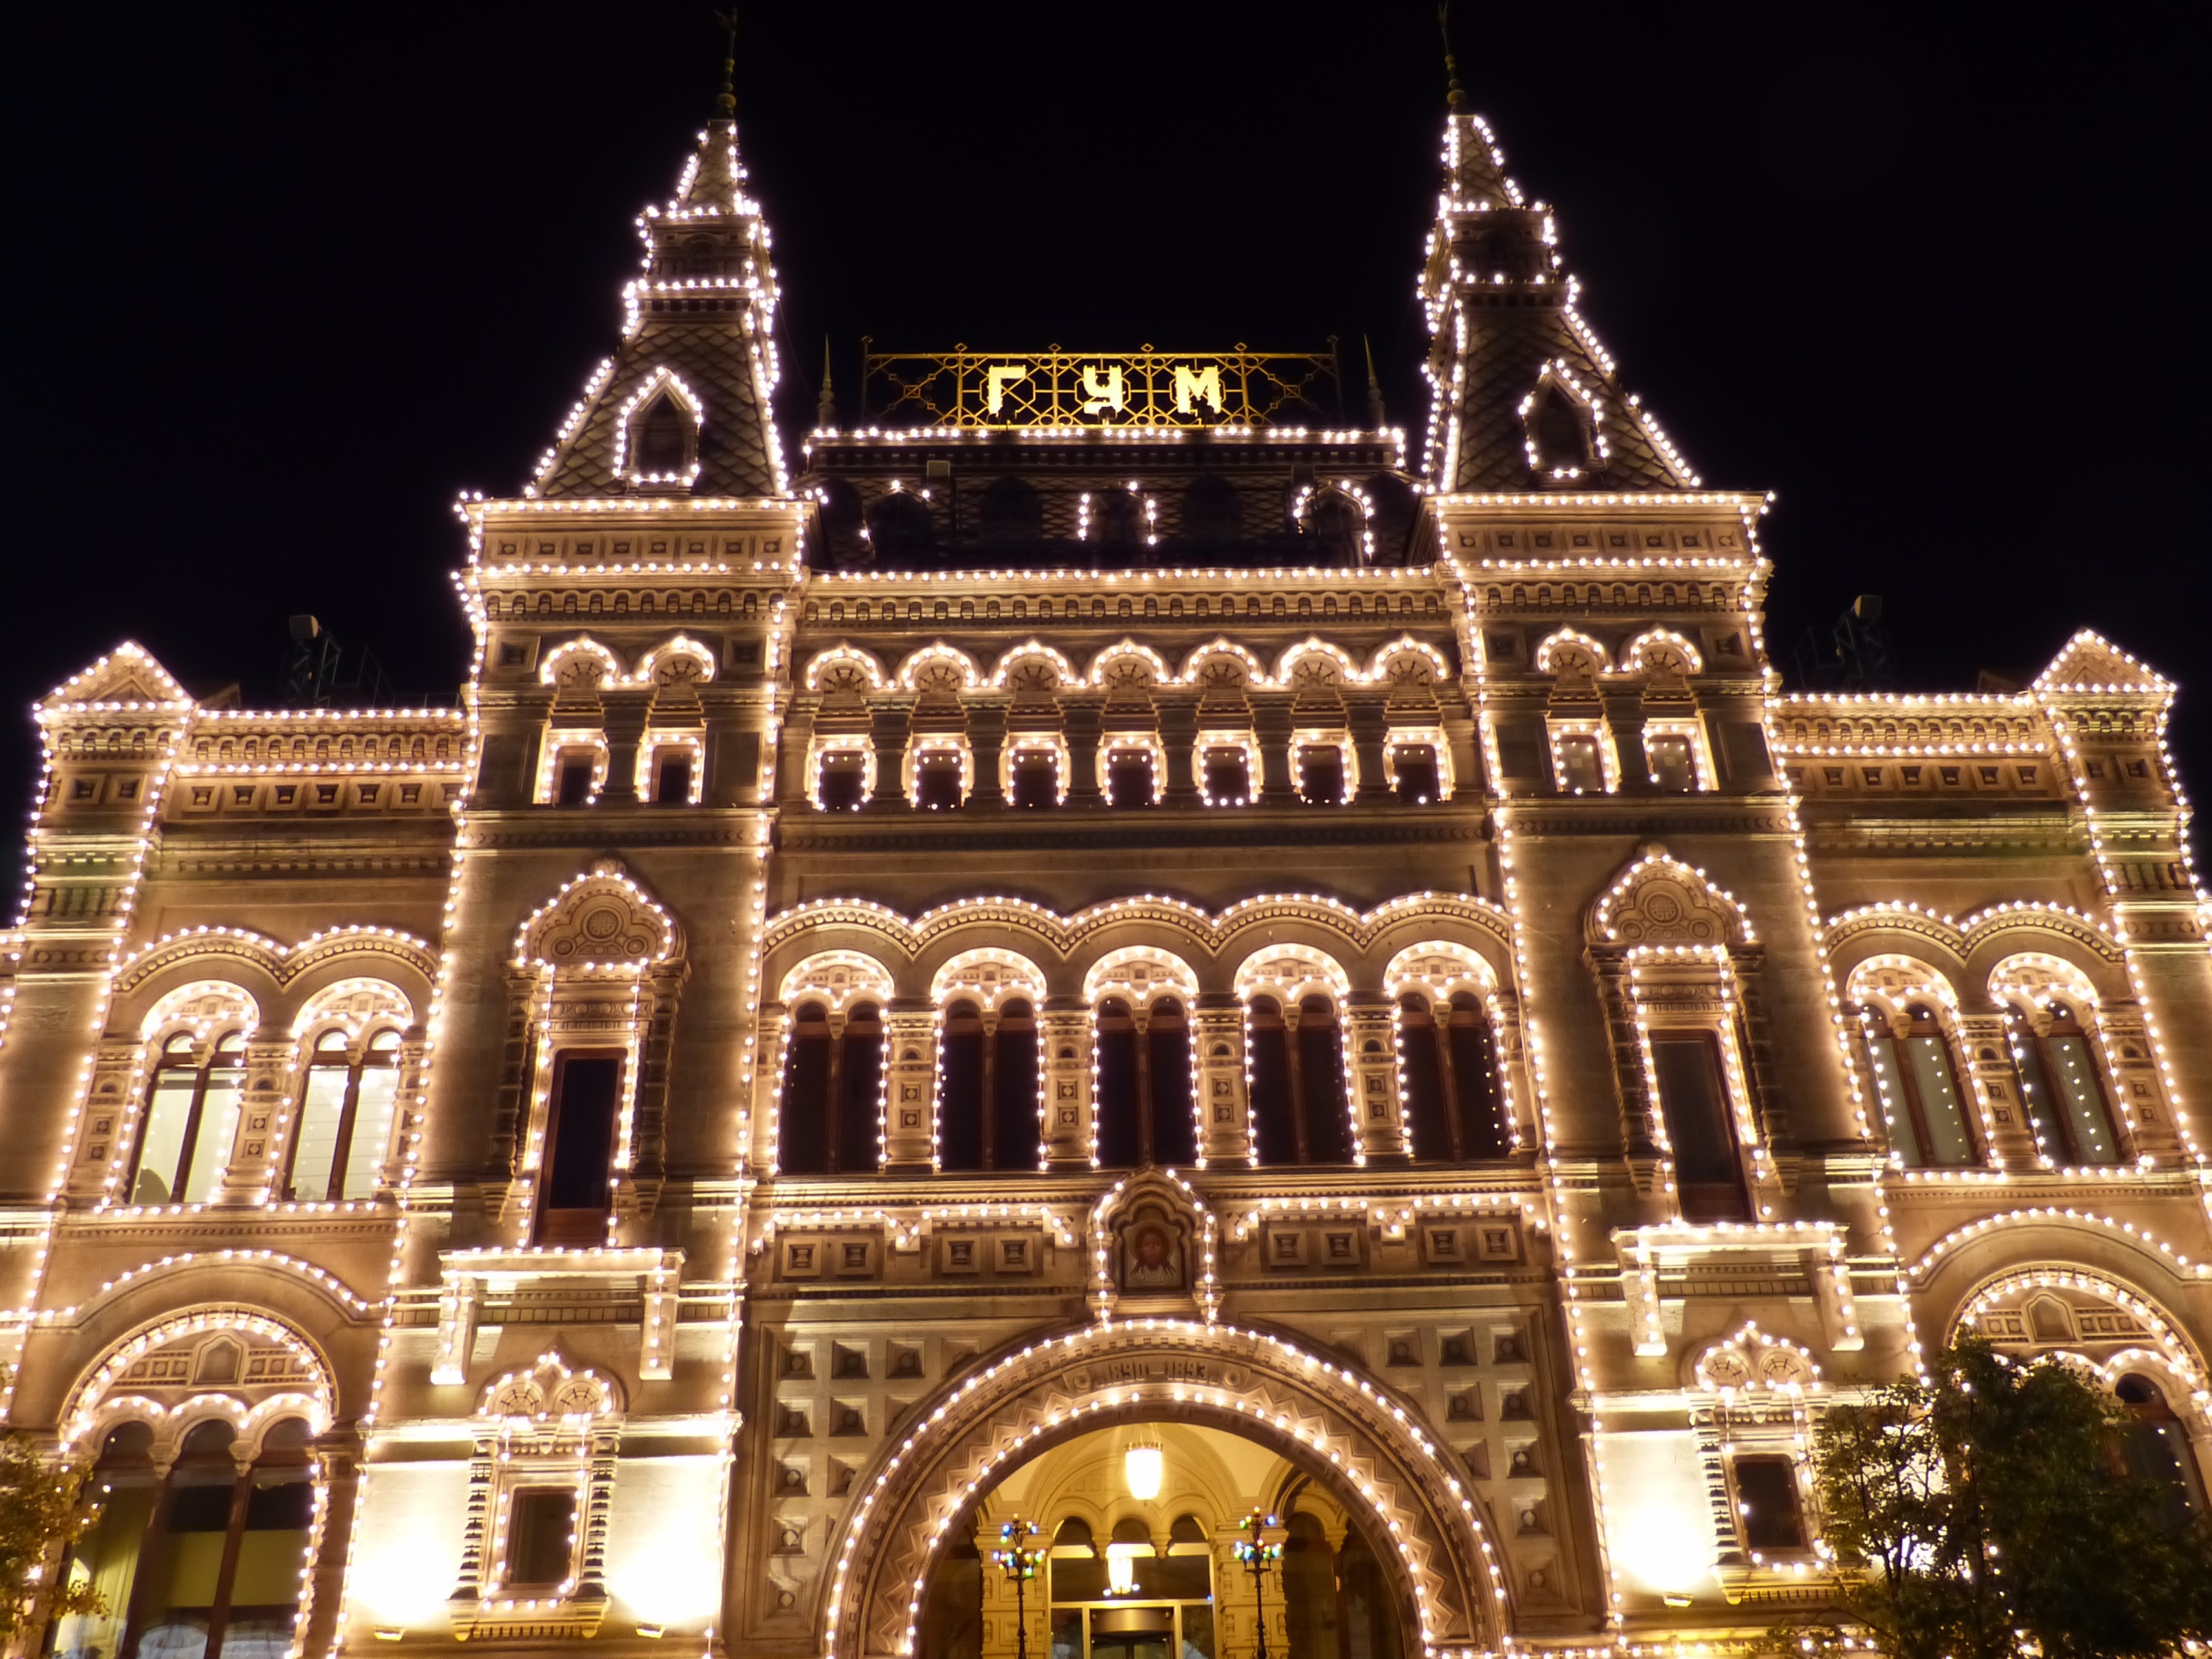
architecture, night, building, palace, dark, evening, tower, landmark, facade, darkness, cathedral, lighting, place of worship, capital, gum, lights, moscow, russia, historically, portal, kremlin, department store, red square